Linda Ejiofor

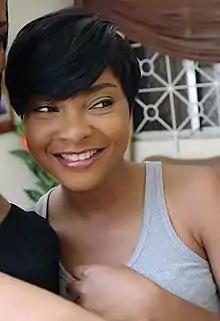
Ejiofor on set of "The Meeting" in 2011

Linda Ejiofor (born Linda Ihuoma Ejiofor; 17 July 1986) is a Nigerian actress and model from Abia state, located in the southeastern region of Nigeria. She is known for her role as Bimpe Adekoya in M-Net's TV series "Tinsel". She was nominated for Best Actress in a Supporting Role at the 9th Africa Movie Academy Awards for her role in the film "The Meeting" (2012). Tony Ogaga Erhariefe of "The Sun" Nigeria listed her as one of the ten fastest-rising Nollywood stars of 2013.